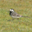
Label: bird